Tandem rolling mill

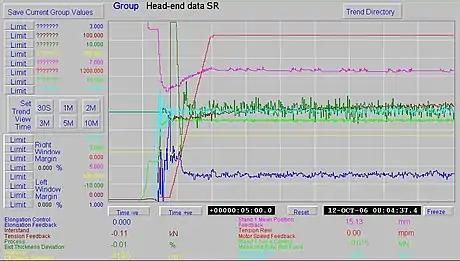
Chart Recording 1: Start of a coil being rolled with a light elongation

The work rolls of all the stands in a tandem mill are normally changed at the same time. The new work rolls will have been ground to restore their desired crown and roughness. When this is done, the roll wear is reset to zero in the modelling.